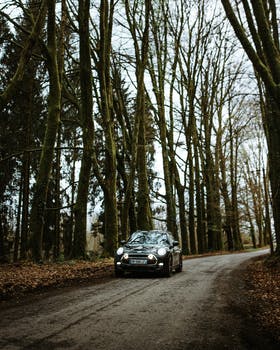
Label: No Watermark